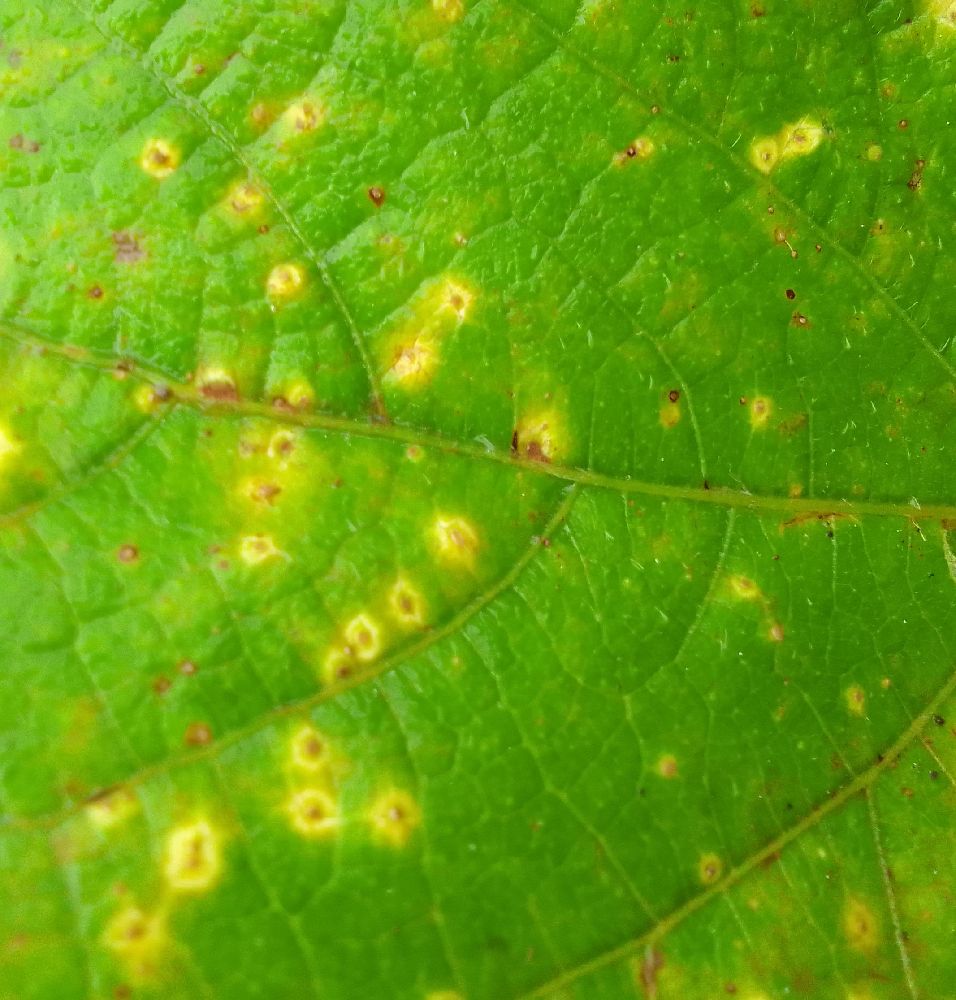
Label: rust